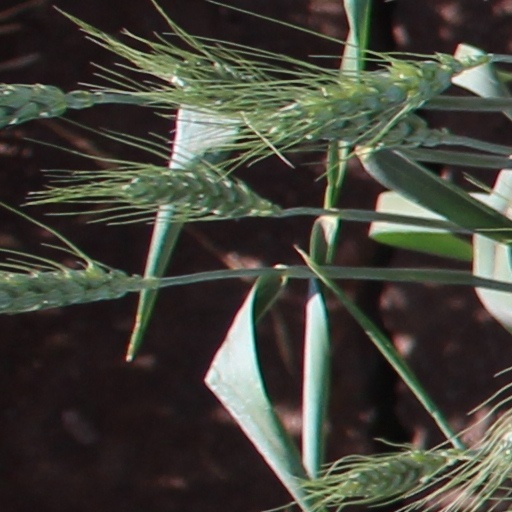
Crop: wheat